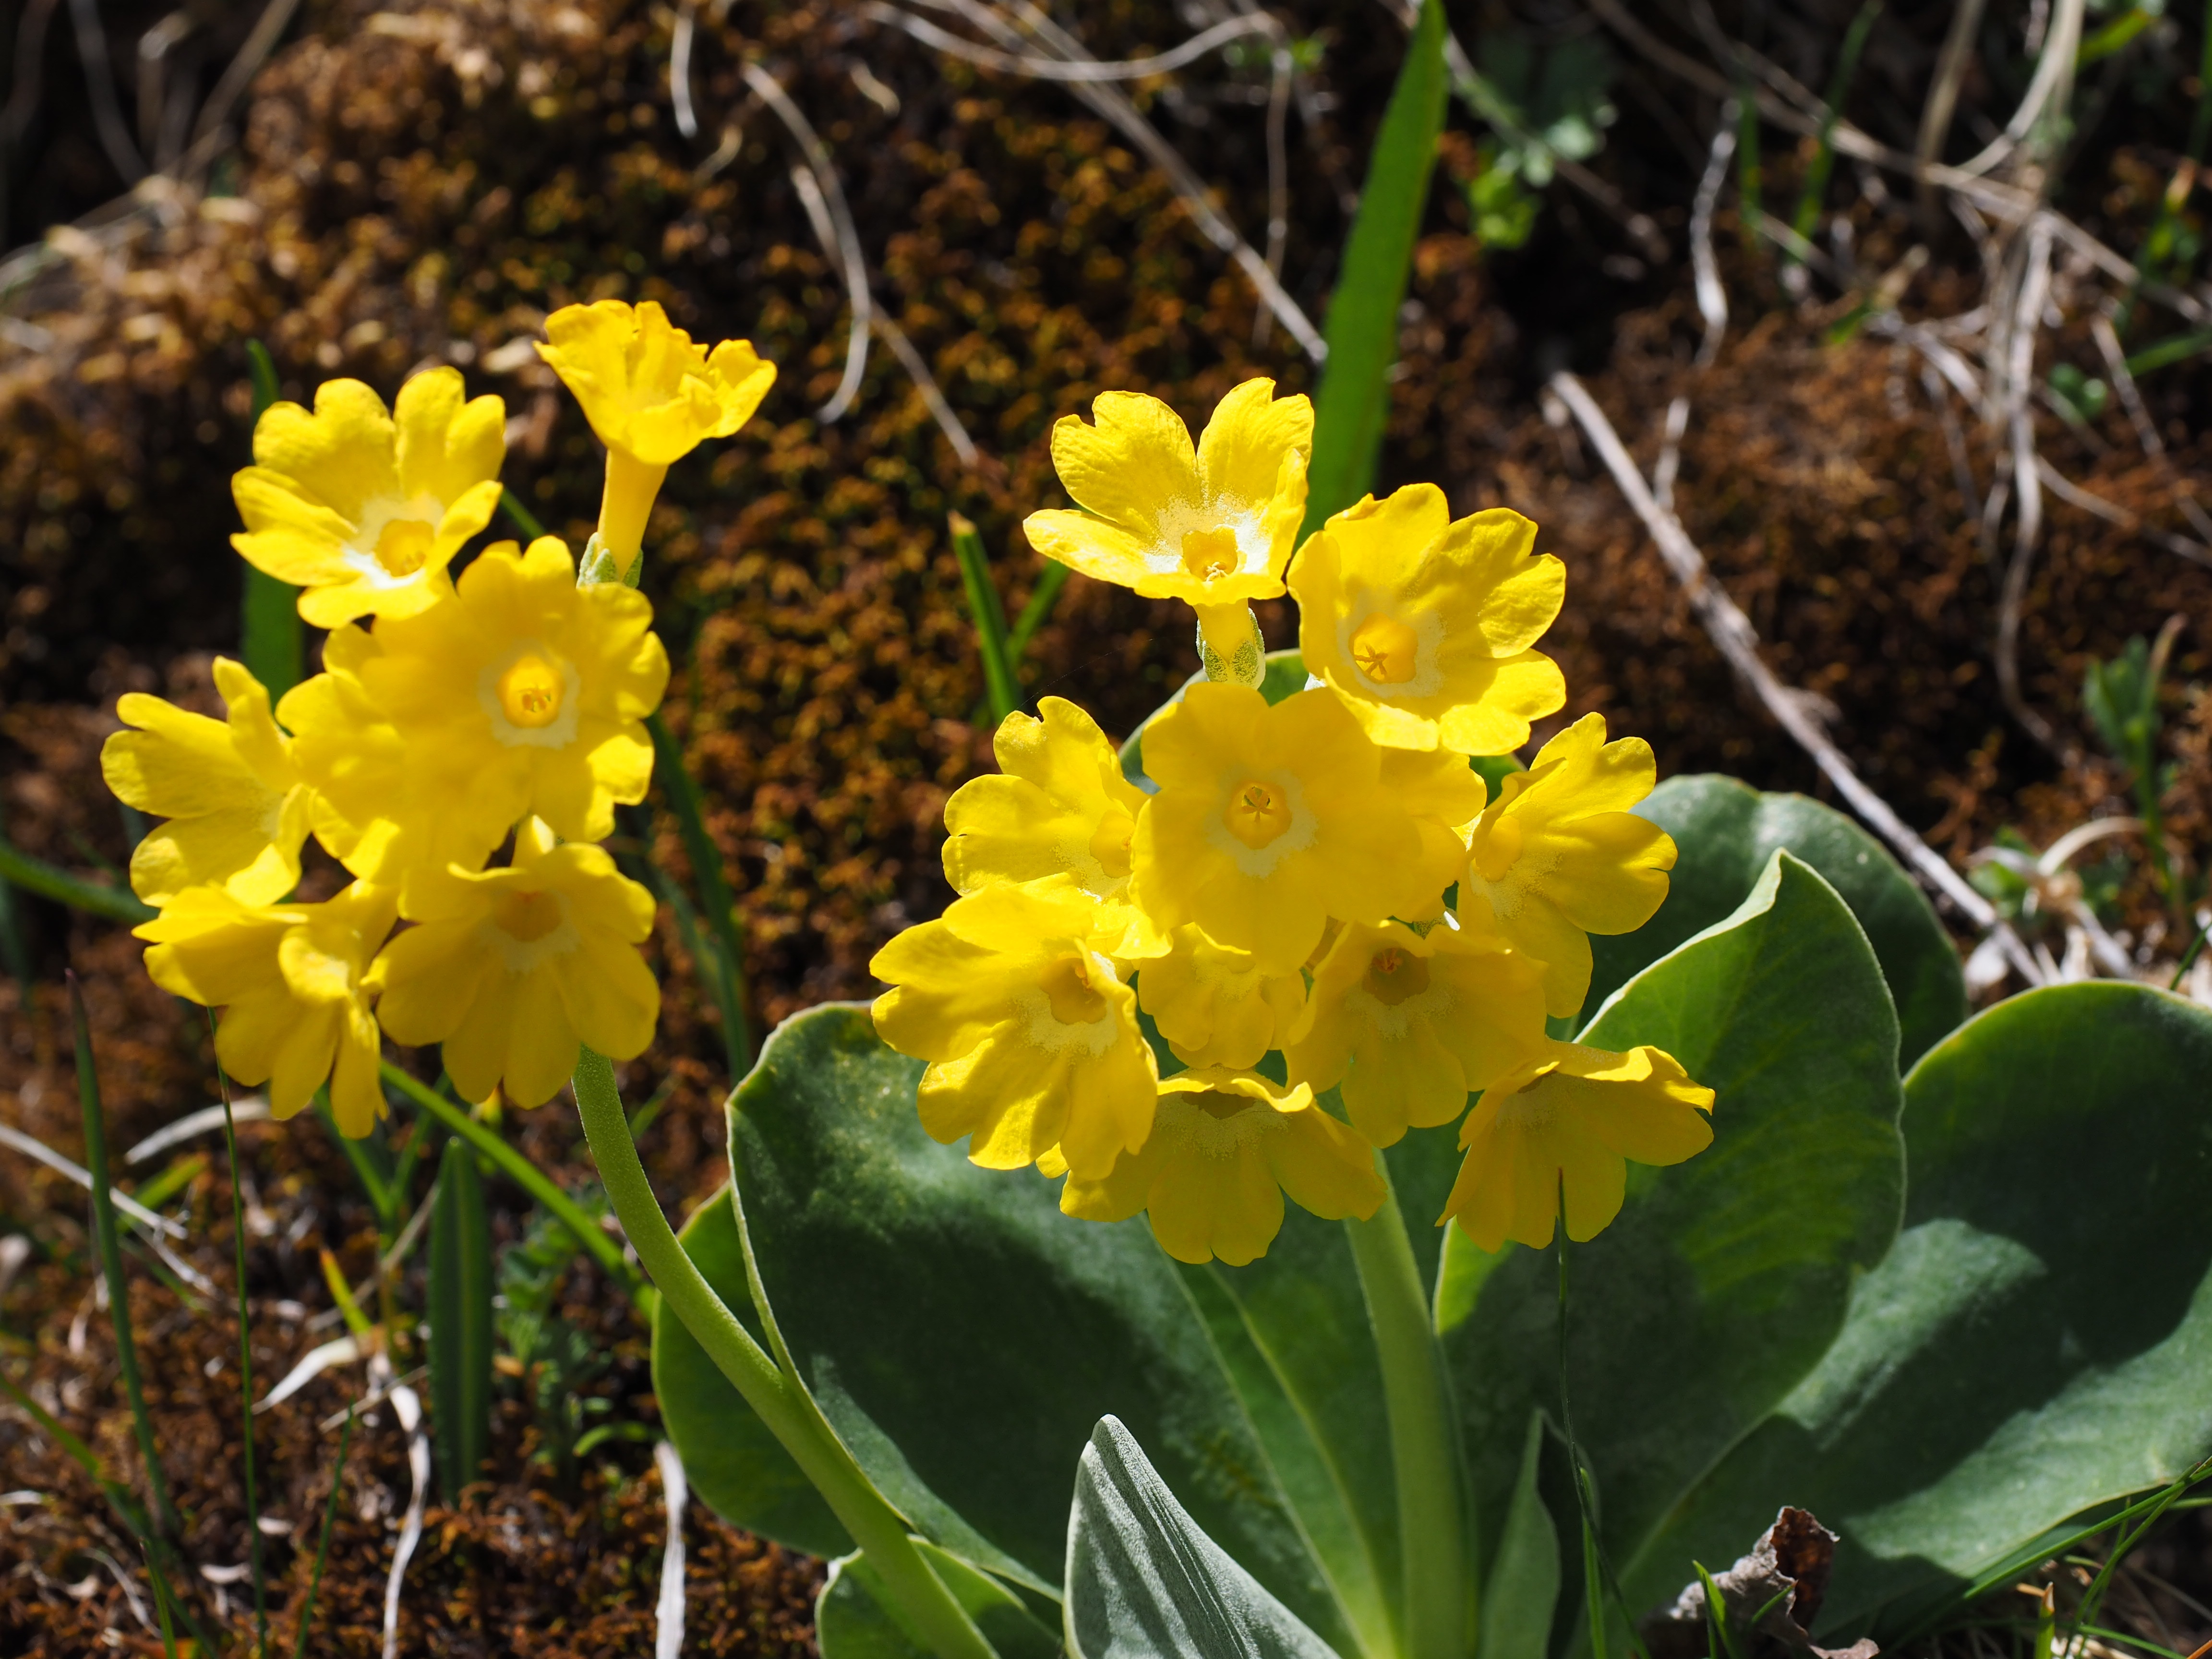
plant, flower, botany, yellow, flora, wildflower, flowers, primrose, narcissus, primula, cowslip, flowering plant, mountain flower, alpine flower, alpine plant, mountain plant, land plant, auricula, primula auricula, alpine auricula, alpine primrose